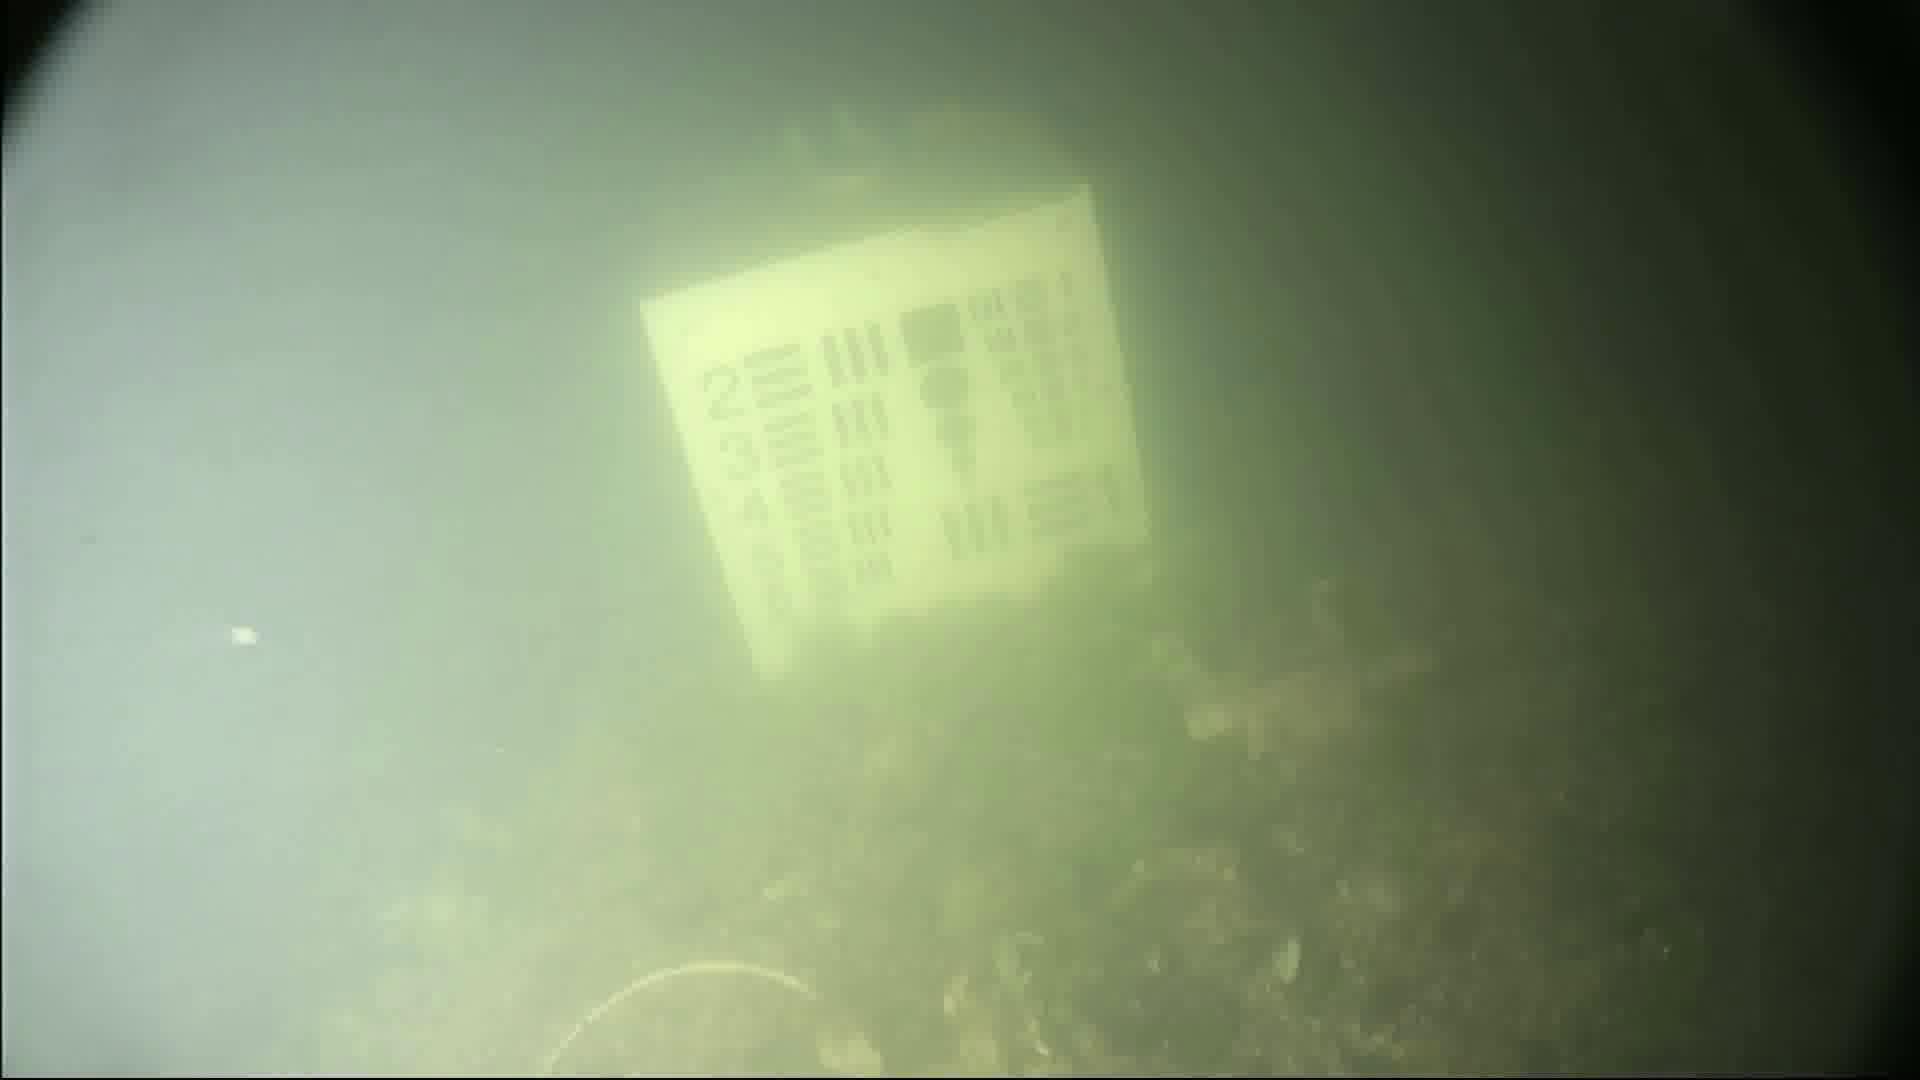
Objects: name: crab